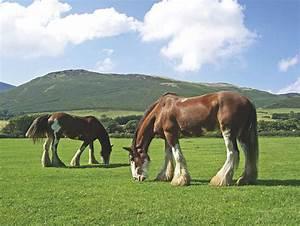
horse